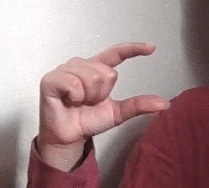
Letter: dal